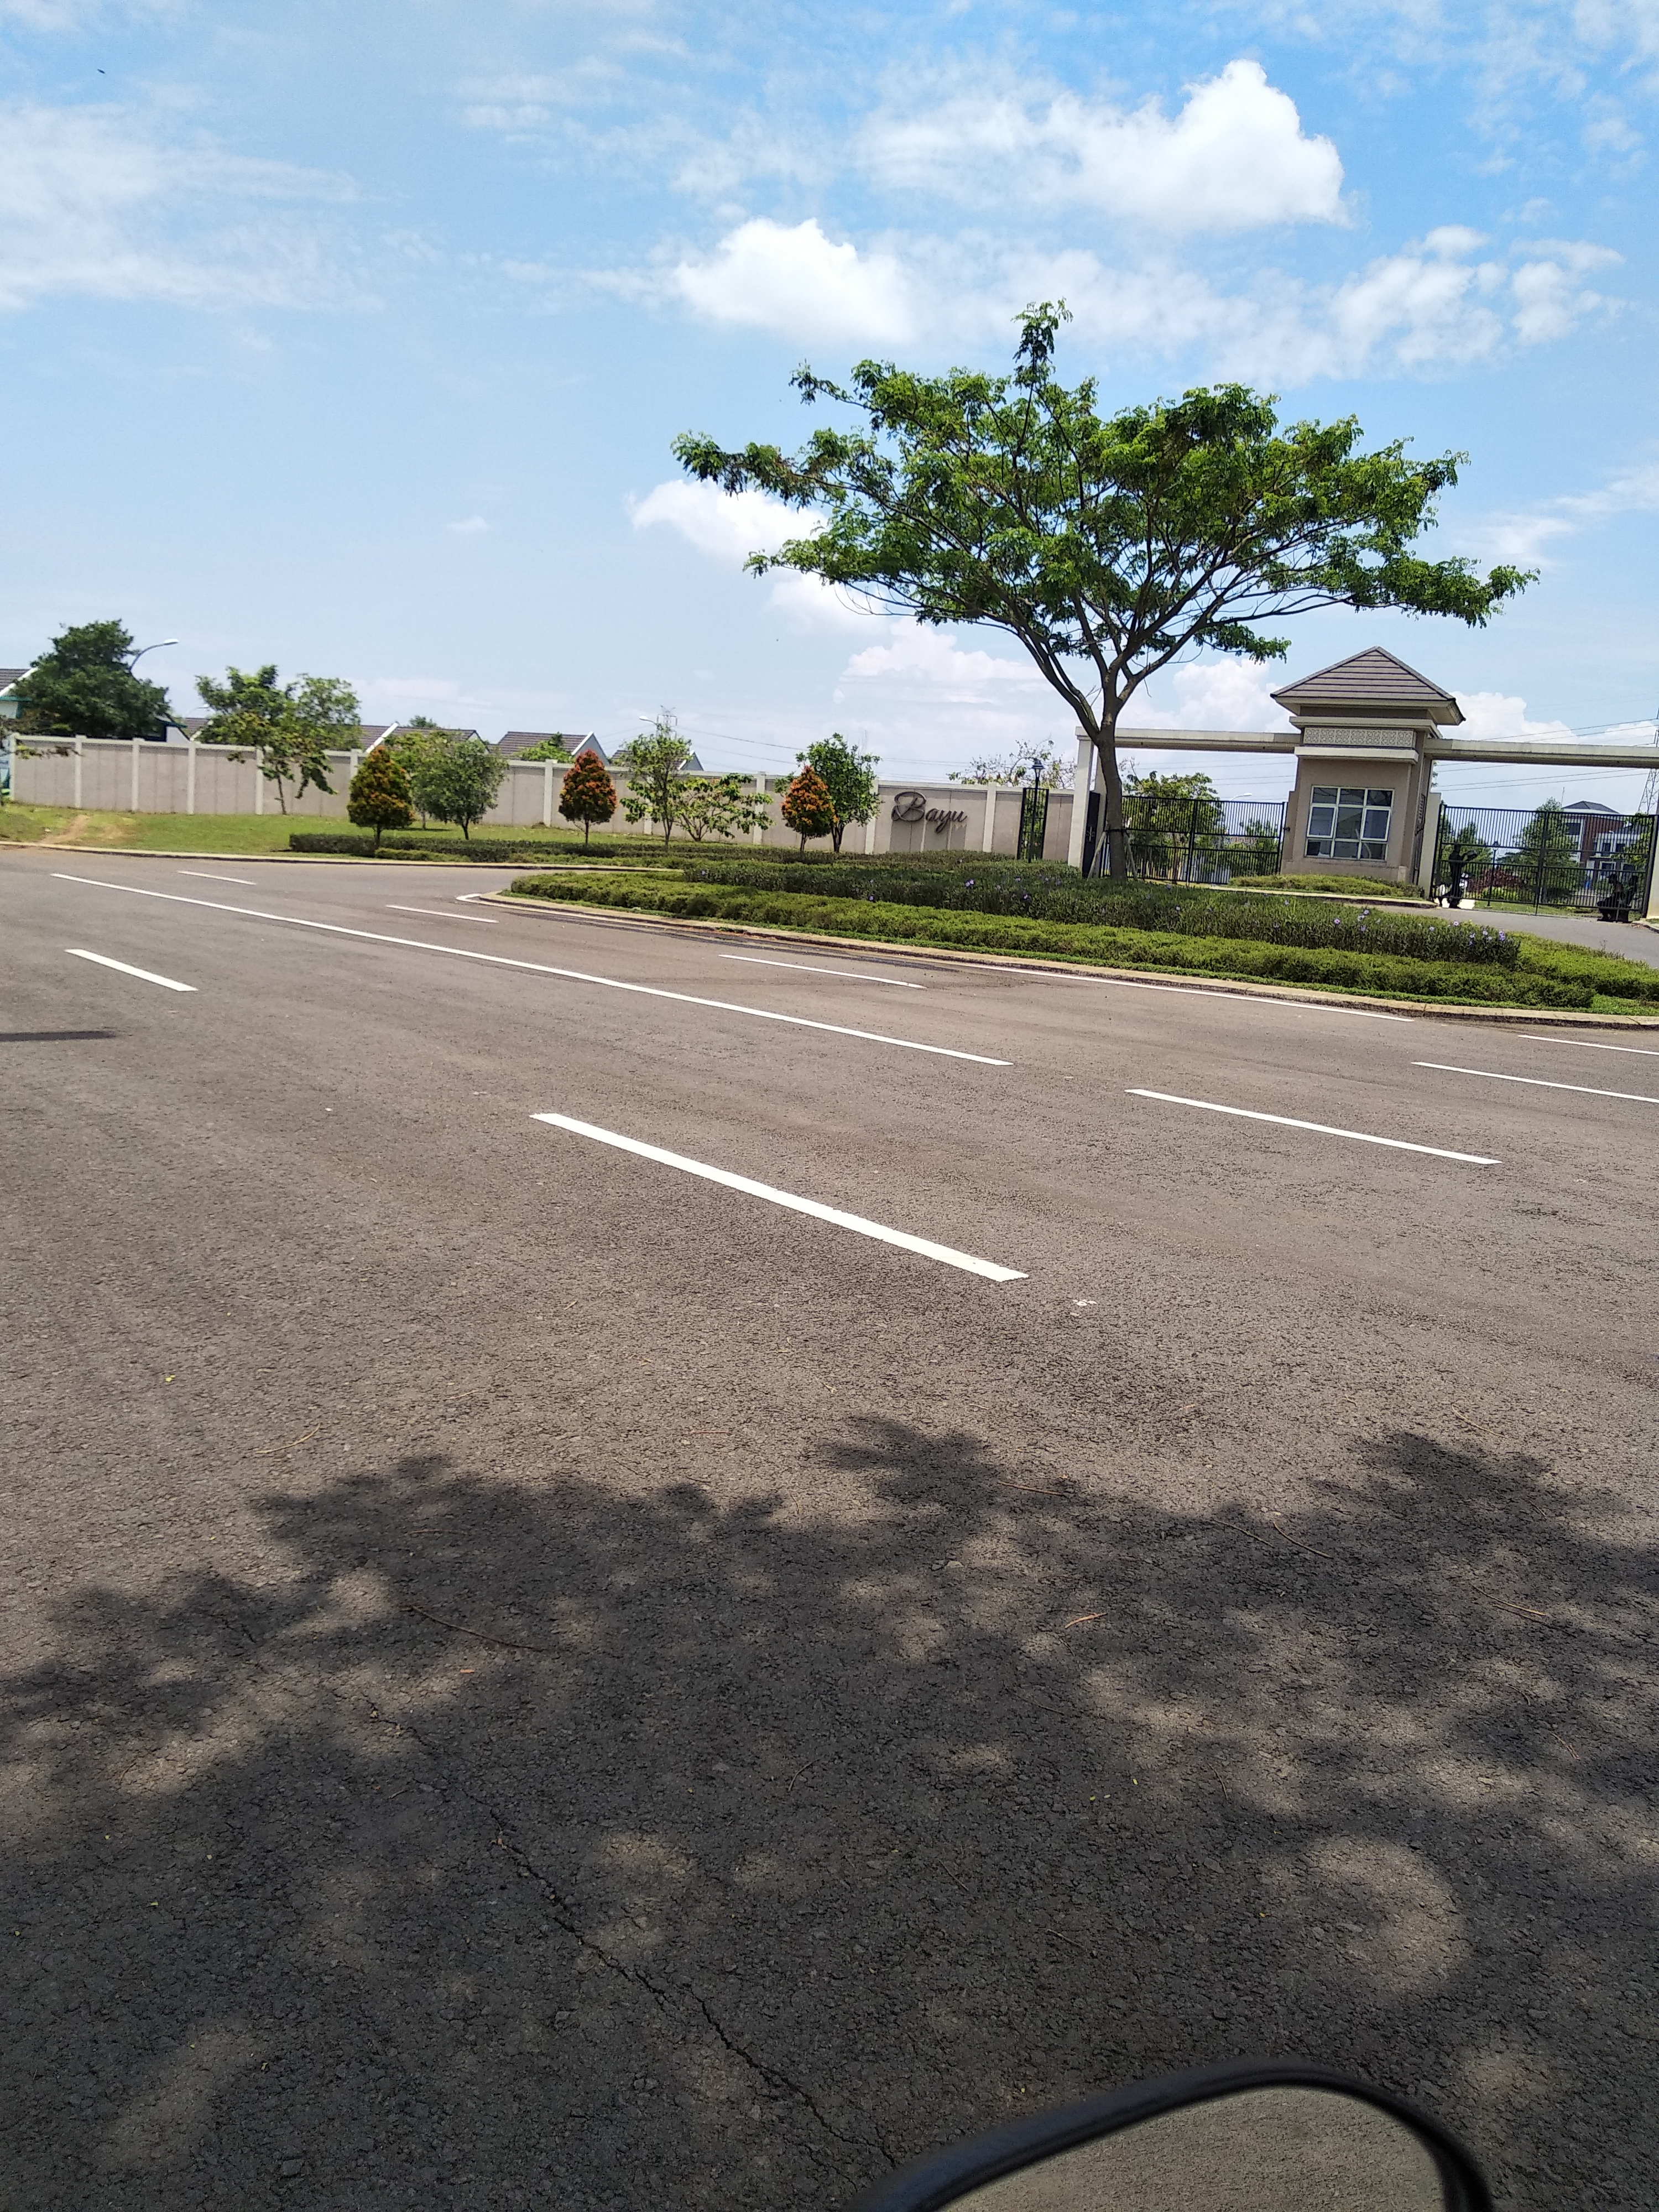
nature, asphalt, road, road surface, public space, lane, tree, sky, infrastructure, residential area, parking, plant, thoroughfare, city